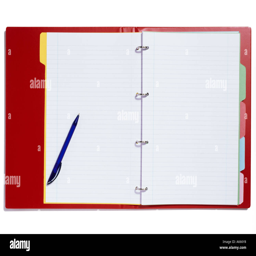
an open red folder with dividers lined paper and pen